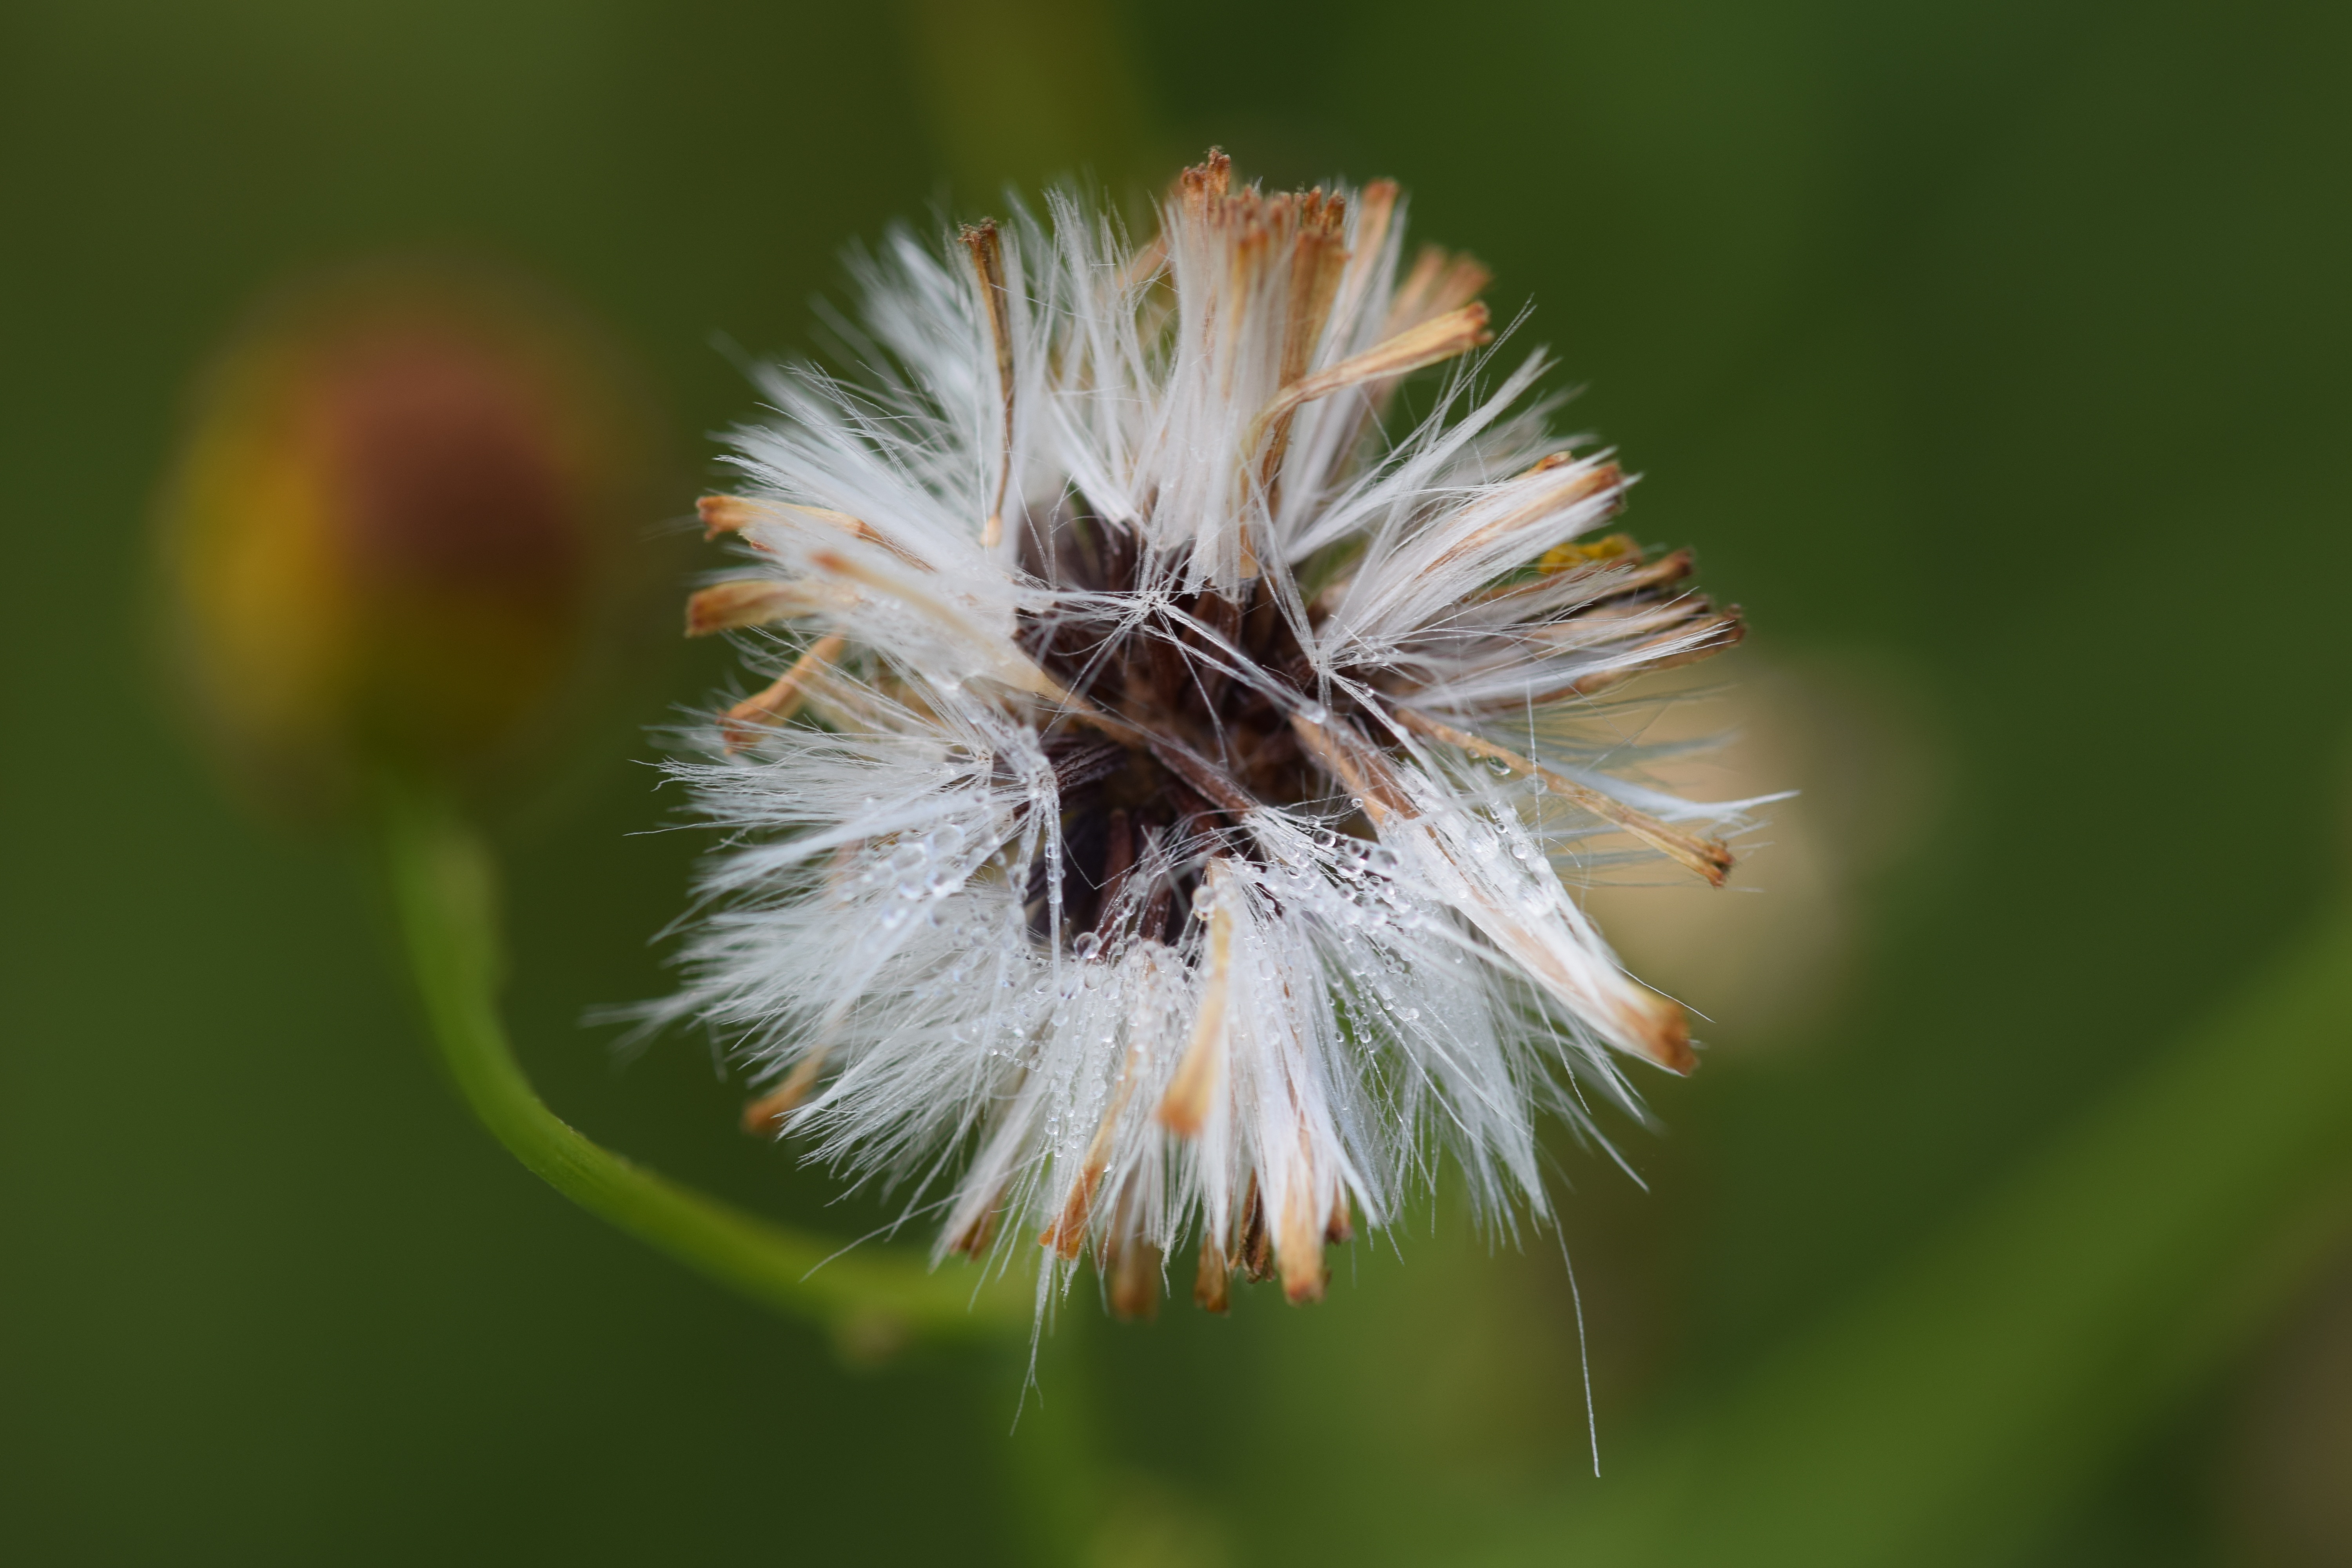
nature, grass, branch, blossom, plant, photography, meadow, dandelion, leaf, flower, petal, bloom, green, autumn, botany, close, flora, fauna, wildflower, close up, macro photography, flowering plant, daisy family, plant stem, land plant, thorns spines and prickles